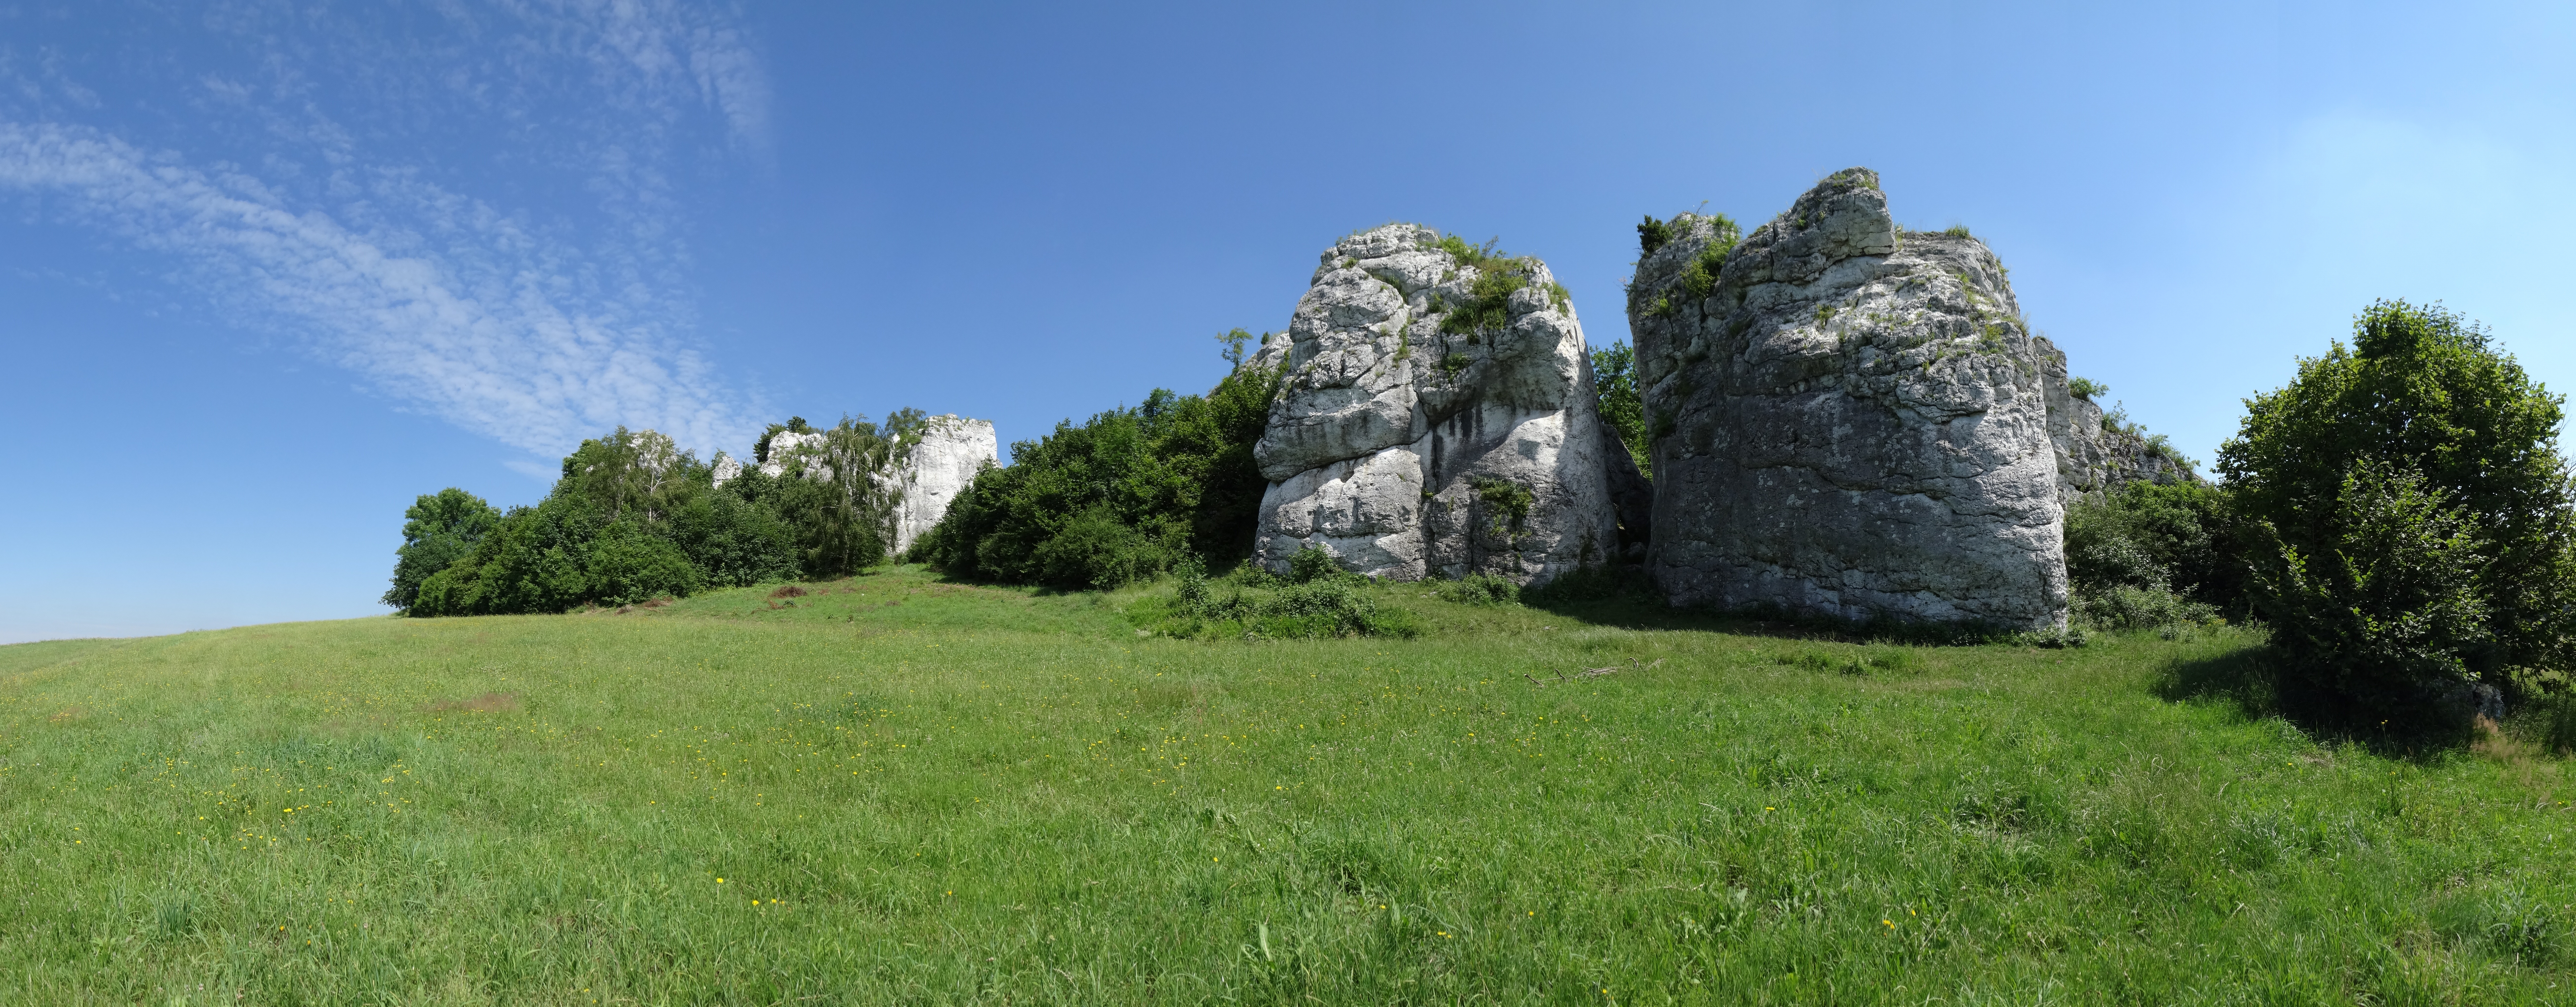
landscape, nature, grass, rock, mountain, meadow, hill, cliff, tourism, terrain, rocks, tour, grassland, ruins, poland, plateau, ecosystem, limestones, jura krakowsko cz stochowa